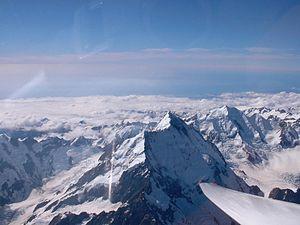
L'Aoraki/mont Cook est le point culminant de la Nouvelle-Zélande. Il fait partie des Alpes du Sud et culmine à 3 724 mètres d'altitude, au-dessus du glacier Tasman. Il se situe dans le parc national Aoraki/Mount Cook. Son nom combine depuis 1998 celui de la légende māori et celui rendant hommage à James Cook. Le sommet est gravi pour la première fois en 1894 par Tom Fyfe, George Graham et Jack Clarke.